Openload

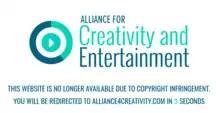
Message that appears on openload.co after the takedown

Openload was available as an open alpha in July 2015, and fully launched as of October 2015.